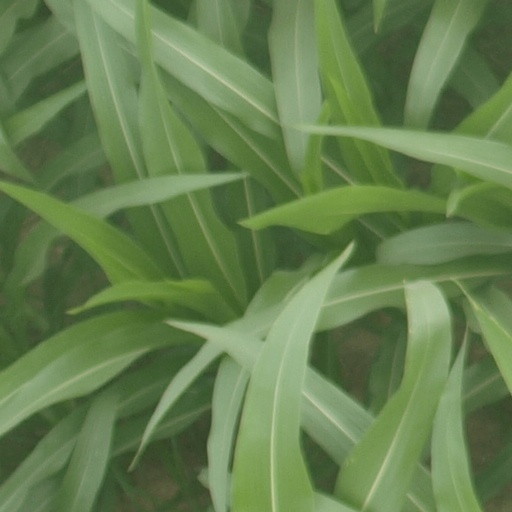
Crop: maize; corn